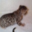
Label: cat